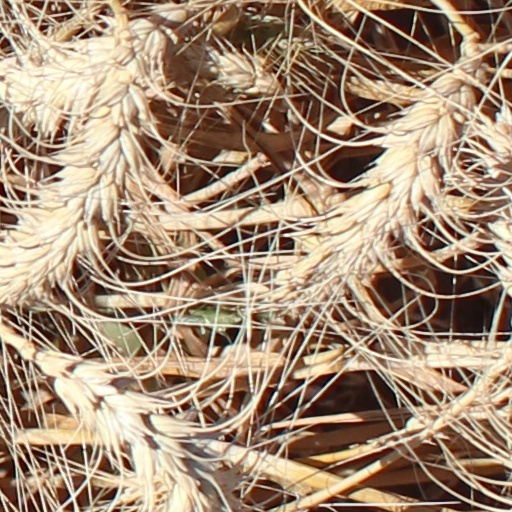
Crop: wheat